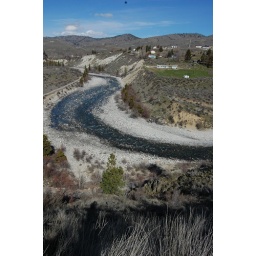
Cold, clear water in a desert landscape